Martyrs' Mausoleum

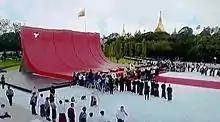

The Martyrs' Mausoleum is a Mausoleum in Yangon, Myanmar (Burma), located near the northern gate of Shwedagon Pagoda. The mausoleum is dedicated to Aung San and other leaders of the pre-independence interim government, all of whom were assassinated on 19 July 1947. It is customary for high-ranking government officials to visit the mausoleum on 19 July to pay respects, and 19 July was designated as Martyrs' Day, a public holiday.